Preobrazhensky Life Guards Regiment

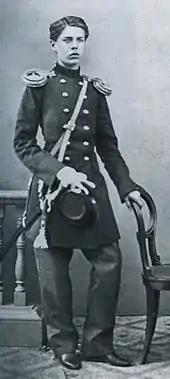
Young Modest Mussorgsky as a cadet in the Preobrazhensky Regiment of the Imperial Guard

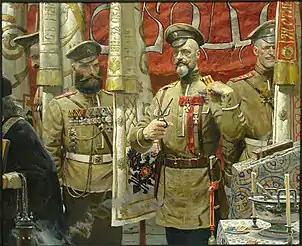
Alexander Kutepov, last commander of the Preobrazhensky Regiment, removing his shoulder straps after hearing of the end of the 304-year Romanov reign.

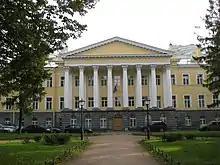
Preobrazhnesky Barracks in St. Petersburg

In the 18th and 19th centuries, officers of the Preobrazhensky Regiment were young Russian aristocrats and appointment was considered a proof of loyalty to the government and the tsar. Among its membership was the Russian composer Modest Mussorgsky.